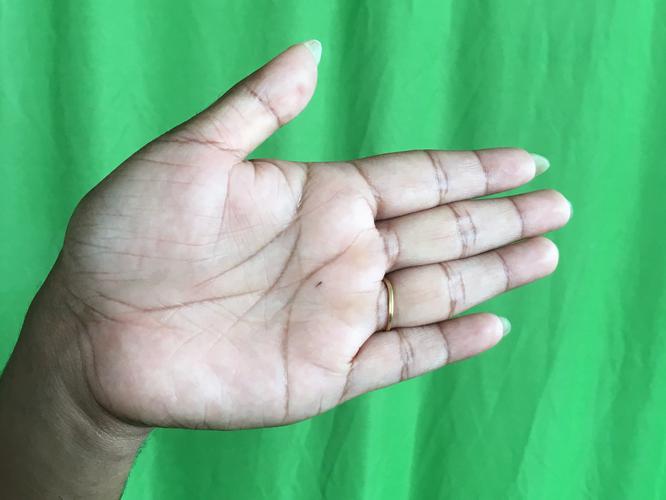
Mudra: Ardhachandran
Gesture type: single_hand